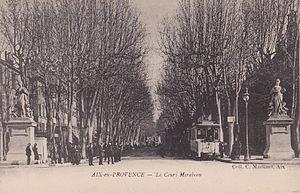
Cours Mirabeau Aix-en-Provence.
Le cours Mirabeau est un des axes principaux du centre-ville d'Aix-en-Provence.
L'ancien tramway de Marseille a circulé dans l'agglomération marseillaise entre 1876 et 2004, faisant de celle-ci l'une des trois seules agglomérations françaises à avoir possédé un réseau de tramways sans interruption durant tout le XXᵉ siècle.
La Compagnie des tramways électriques des Bouches-du-Rhône est une ancienne société anonyme qui avait son siège en France. Elle est créée pour reprendre par rétrocession la concession, pour la construction et l'exploitation d'une ligne de tramway électrique d'Aix à Marseille, obtenue par Jean-Baptiste Prudhon en janvier 1901.